A Hard Day's Night (film)

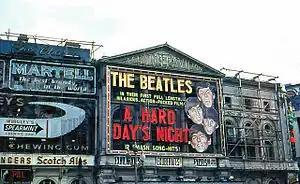
"A Hard Day's Night" at London Pavilion in August 1964.

The film premiered at the Pavilion Theatre in London on 6 July 1964. The film and its soundtrack were widely released on 10July. "A Hard Day's Night" set records at the London Pavilion by grossing over $20,000 in the first week (equivalent to $ in ), ultimately becoming so popular that more than 1,600 prints were in circulation simultaneously. The film opened in 500 theatres in the United States and Canada on 12August. In its initial run it grossed $14 million (equivalent to $ million in).